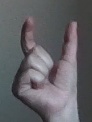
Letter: nun